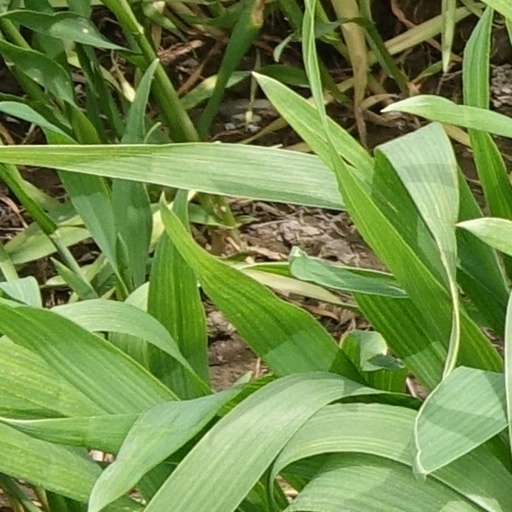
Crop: wheat